Lombardy

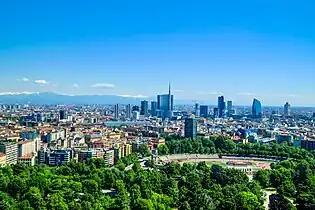
Milan is the economic capital of Italy, and is a global economic-financial centre and a fashion capital of the world.

In the 10th century, Lombardy, although formally under the rule of the Holy Roman Empire, was included in the kingdom of Italy, of which Pavia remained the capital until 1024. Starting gradually in the late-11th century, Lombardy became divided into many small, autonomous city-states, the medieval communes. Also in the 11th century, the region's economy underwent a significant boom due to improved trading, sartorial manufacturing of silk and wool, and agricultural conditions; arms manufacturing for the purpose of defensive army development, by the German imperial divisions of "Guelphs" ("Welfen") defending the Pope and "Ghibellins" ("Wibellingen") defending the Emperor, became a significant factor. As in other areas of Italy, this led to a growing self-acknowledgement of the cities, whose increasing wealth made them able to defy the traditional feudal supreme power that was represented by the German emperors and their local legates.